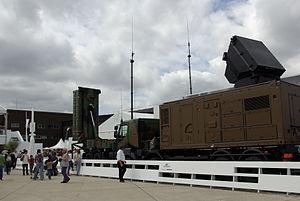
L'histoire de l'Armée de l'air française est à la fois celle des moyens aériens militaires et celle des supports à ces moyens. Elle débute avec l'aéronautique militaire.
Thales est un groupe d'électronique spécialisé dans l'aérospatiale, la défense, la sécurité et le transport terrestre dont le siège social se situe dans le quartier de La Défense à Paris.
La défense antimissile est l'ensemble des moyens mis en œuvre pour contrer la menace que représentent les missiles balistiques pour les forces armées sur les théâtres d'opérations et pour les populations sur les territoires nationaux. À son origine pendant la guerre froide, la défense antimissile vise à défendre les territoires américains et soviétiques contre les missiles balistiques intercontinentaux. Son important développement depuis le début du XXIᵉ siècle est la conséquence de la prolifération des missiles balistiques, dans un contexte géopolitique marqué par les conflits au Proche-Orient et au Moyen-Orient, et par la montée des tensions en Asie et même en Europe.